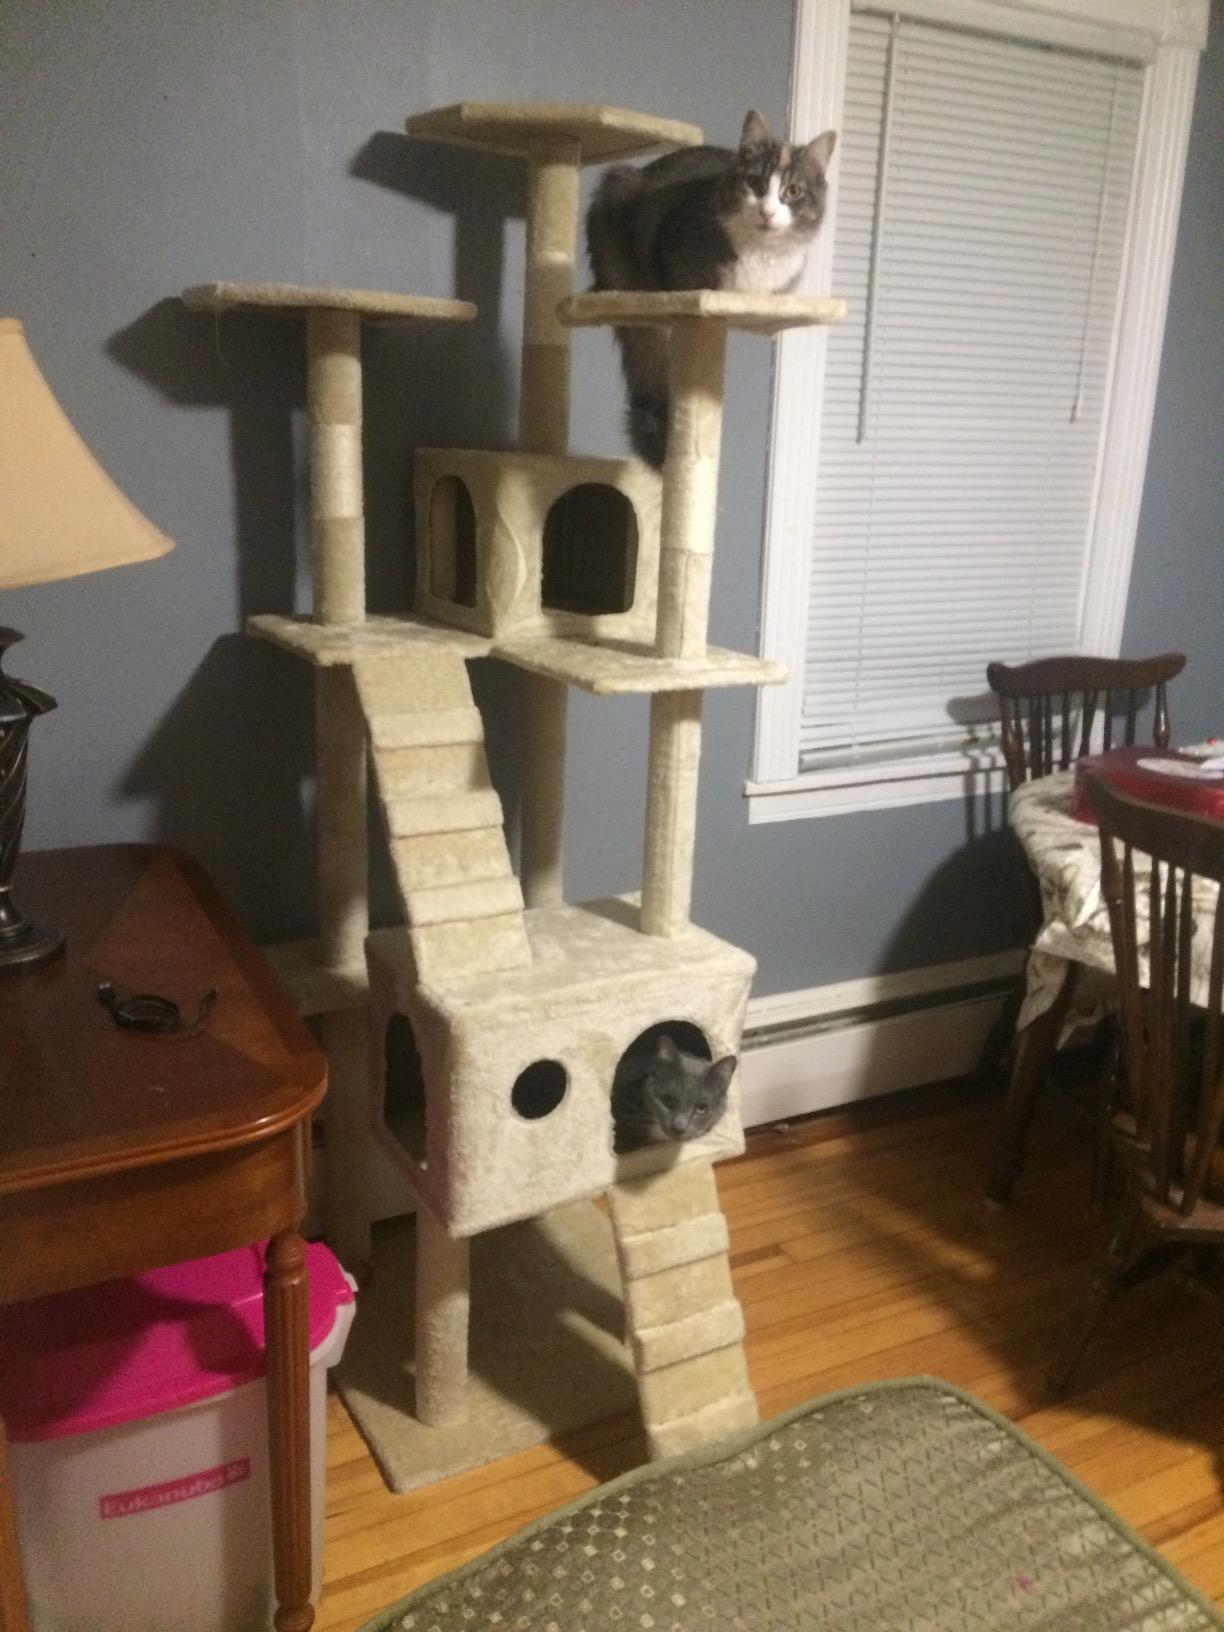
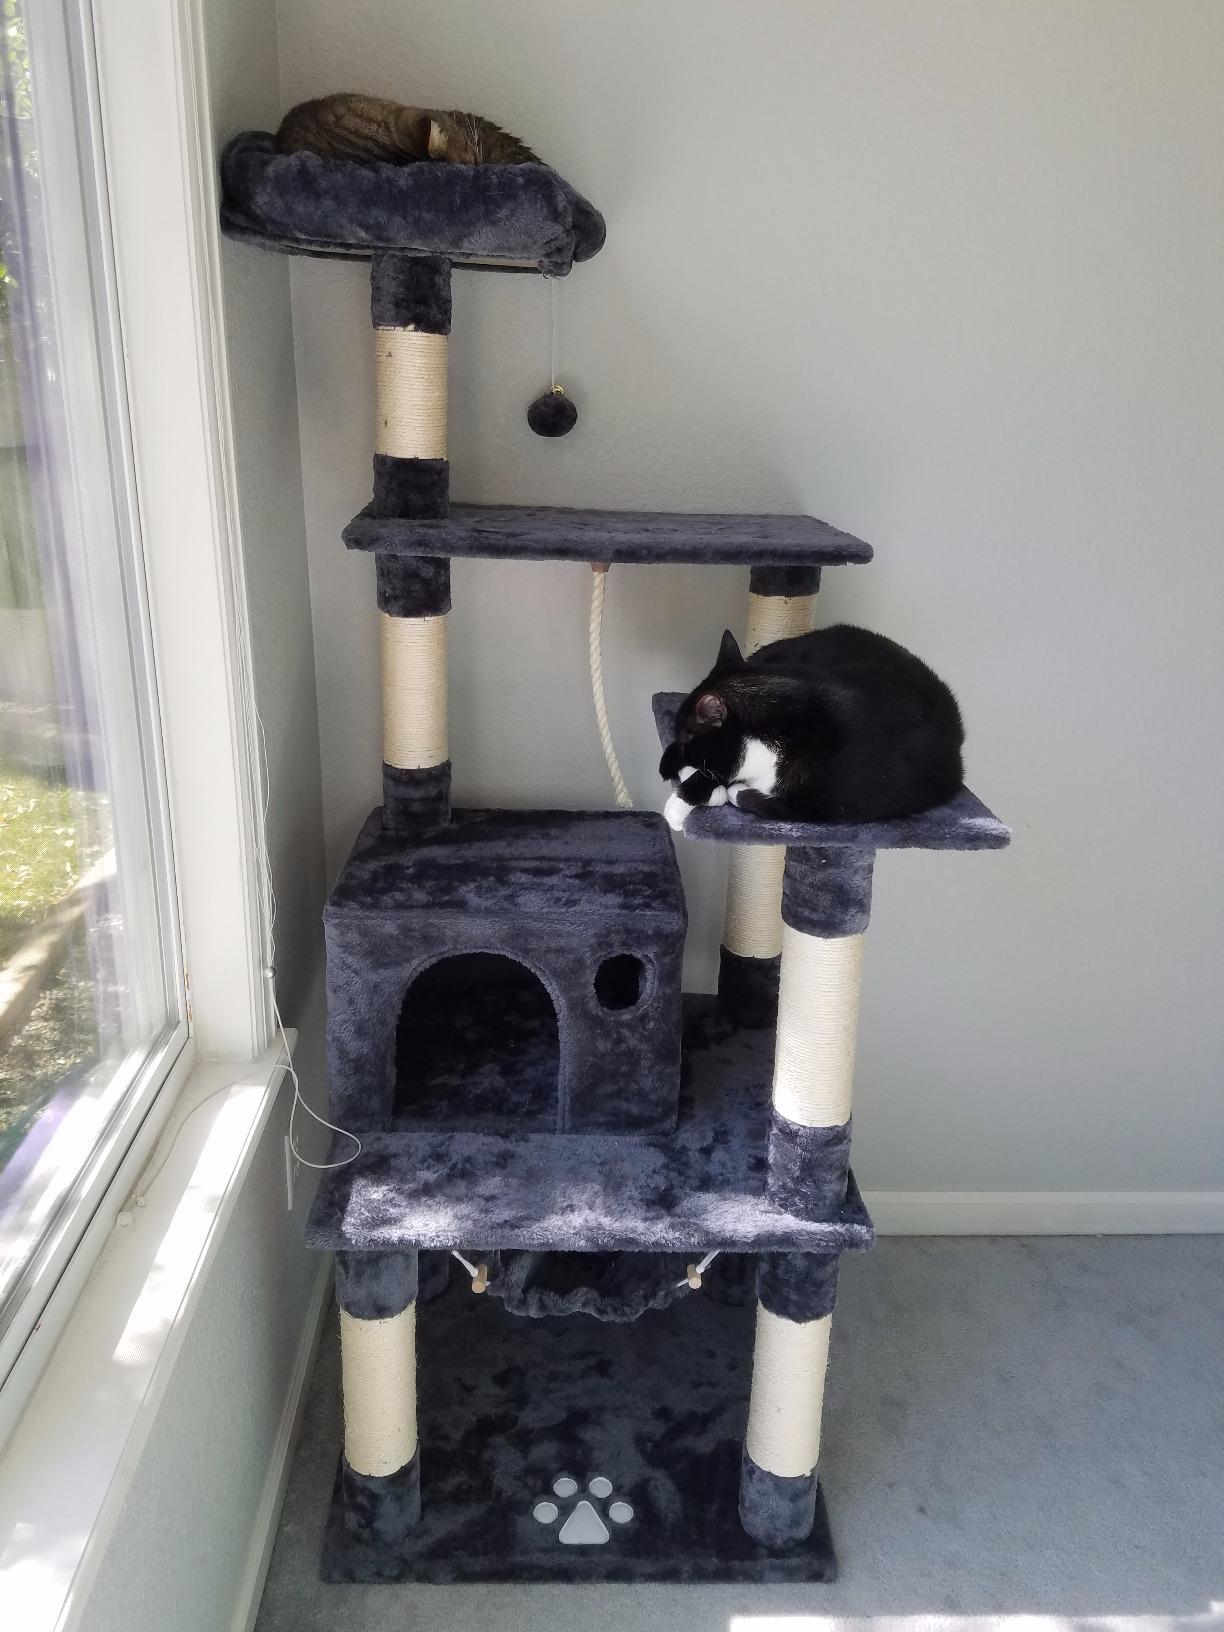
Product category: items_cat tree
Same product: no